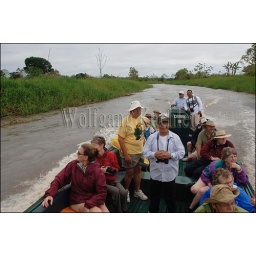
Peru, amazon river, near iquitos, tourists on boat excursion, bird watching